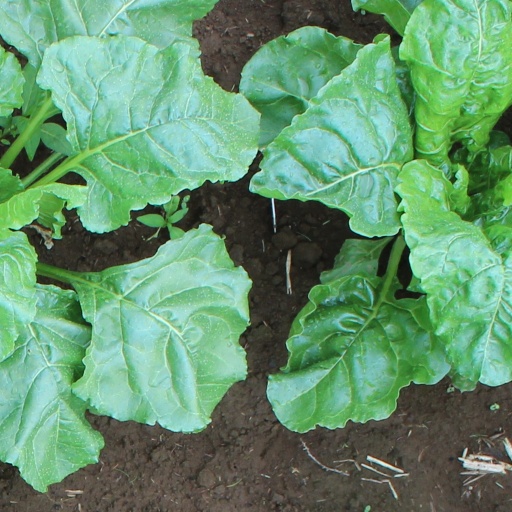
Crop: sugar beet